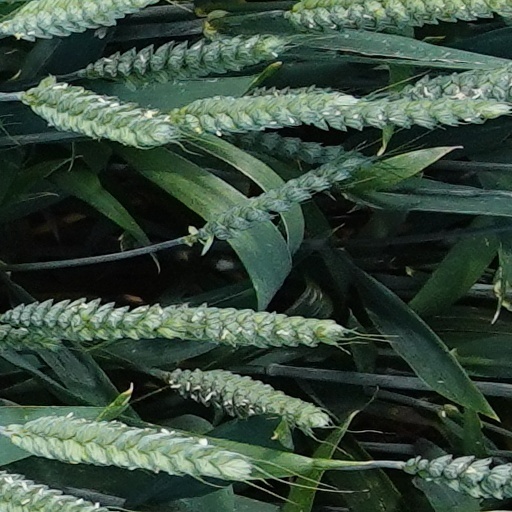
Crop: wheat